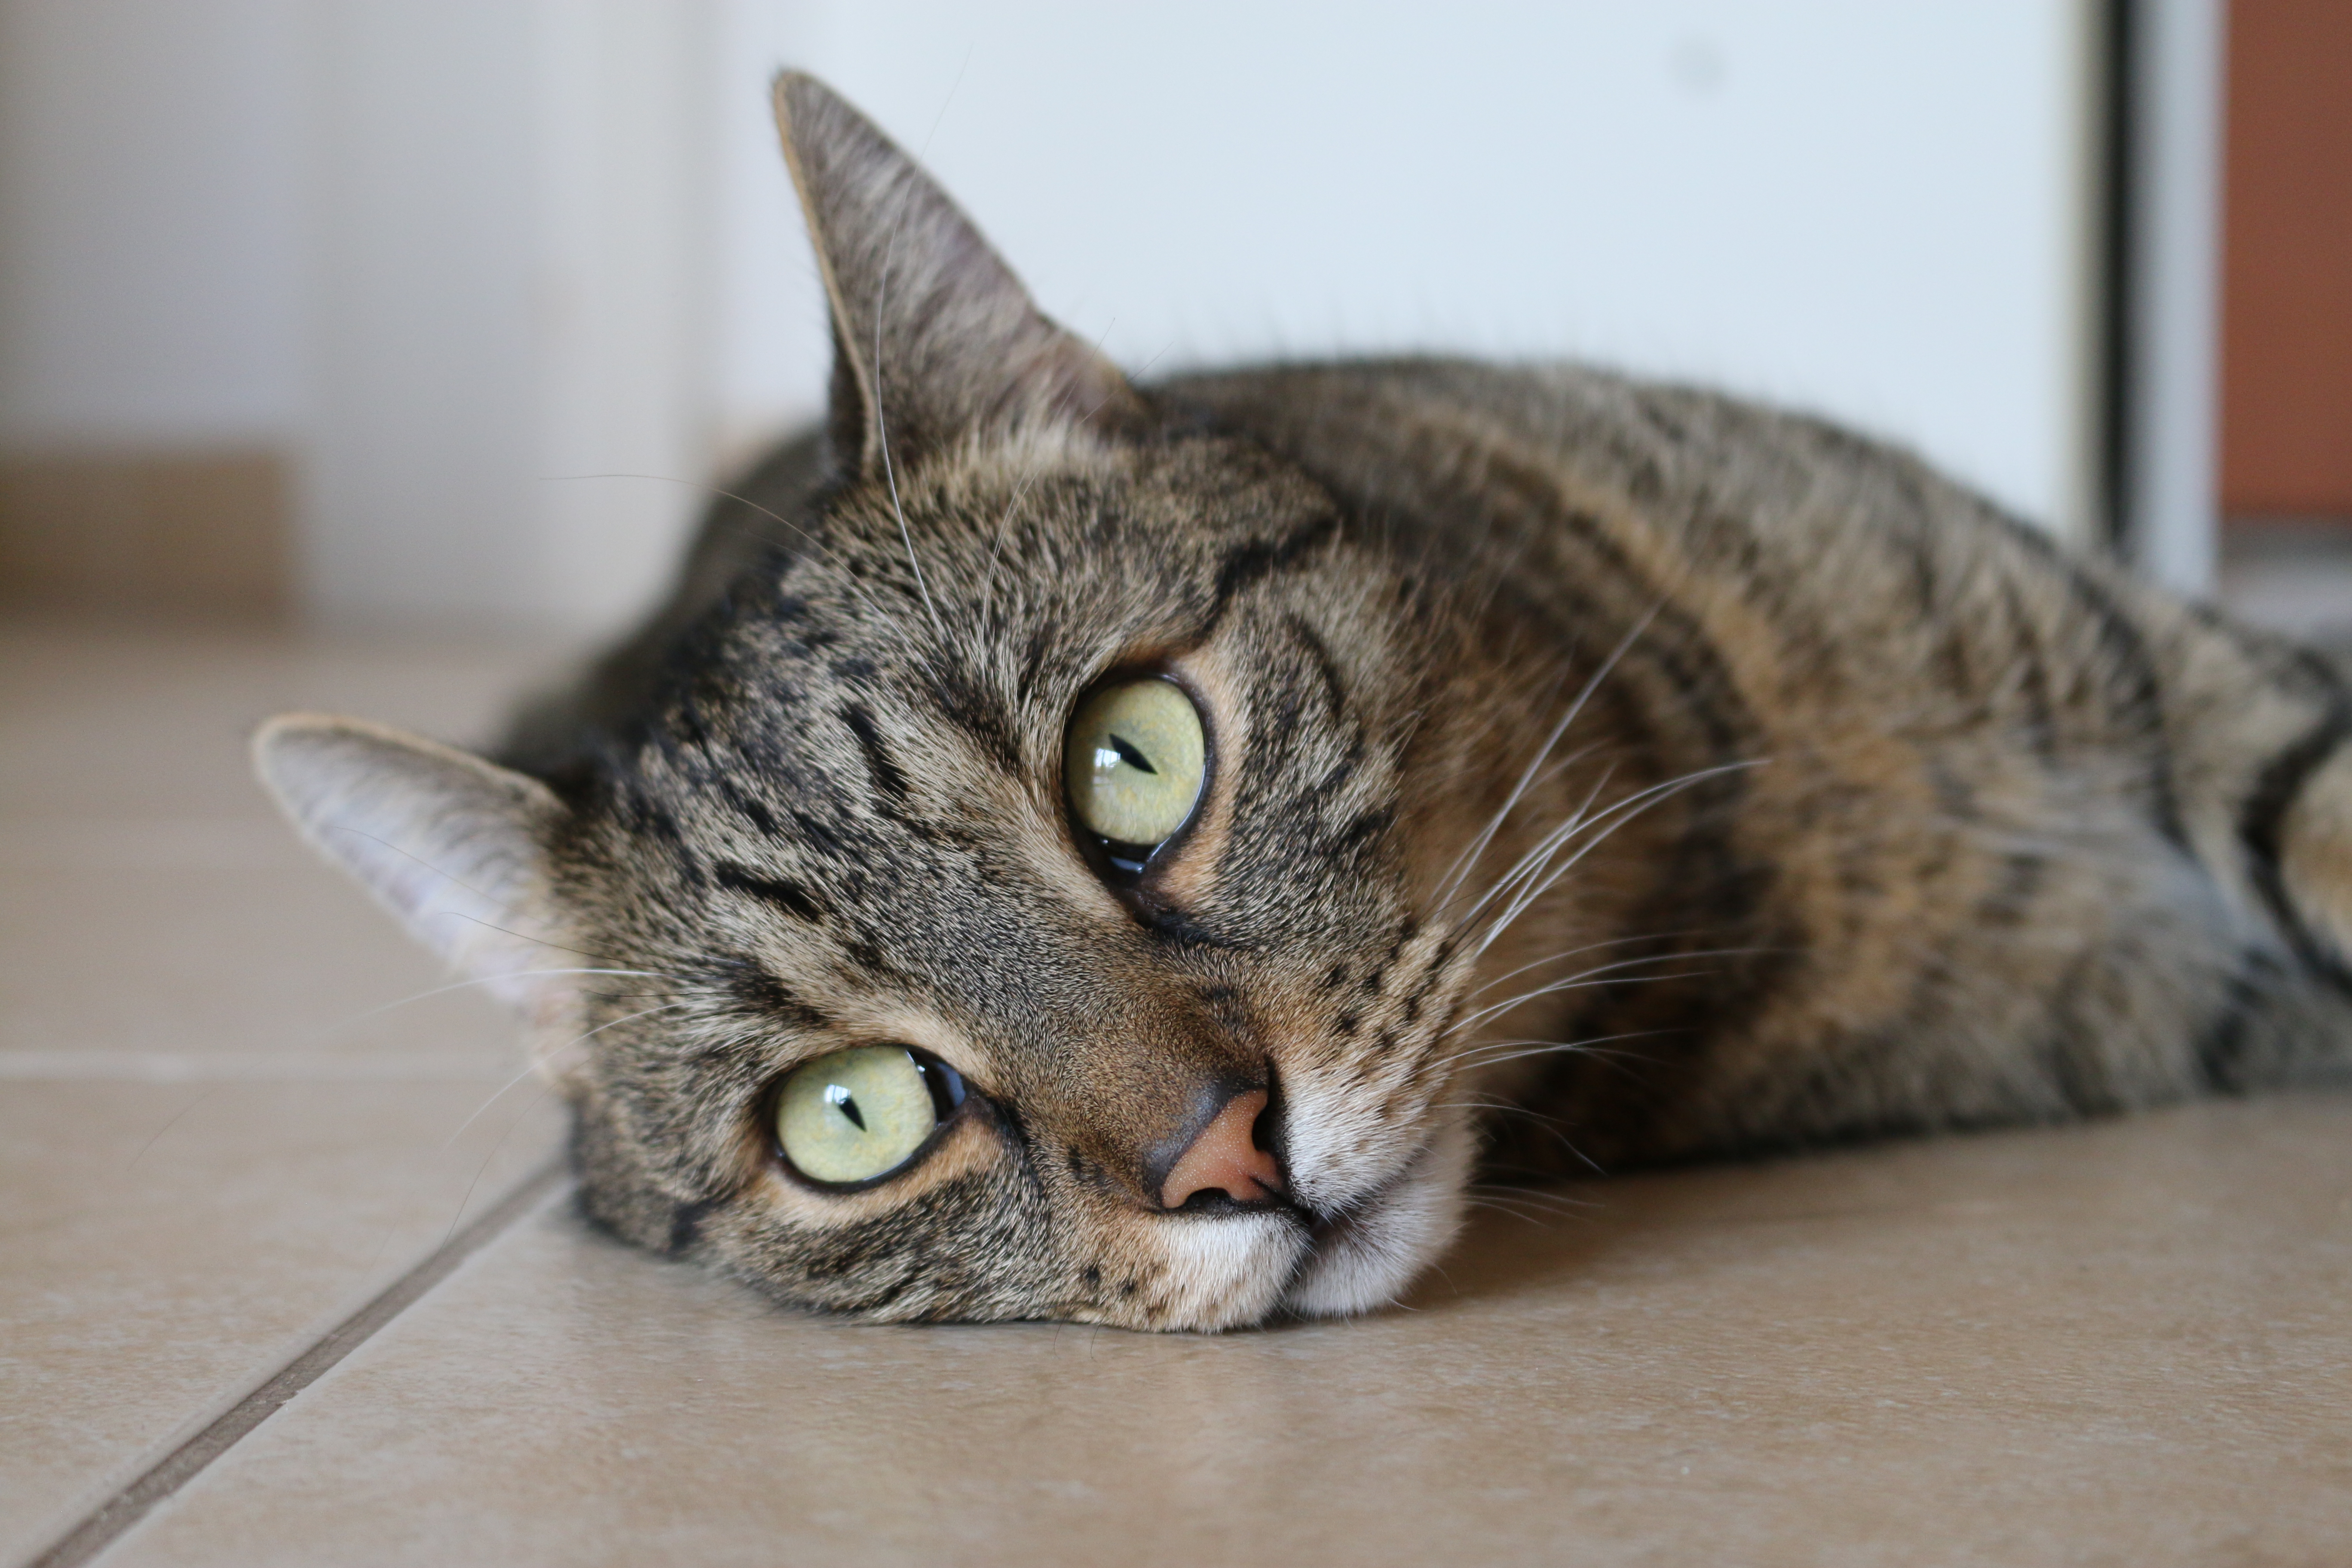
animal, cute, pet, fur, kitten, cat, feline, tabby, mammal, fauna, close up, whiskers, vertebrate, tabby cat, bengal, european shorthair, wild cat, small to medium sized cats, cat like mammal, domestic short haired cat, pixie bob, american shorthair